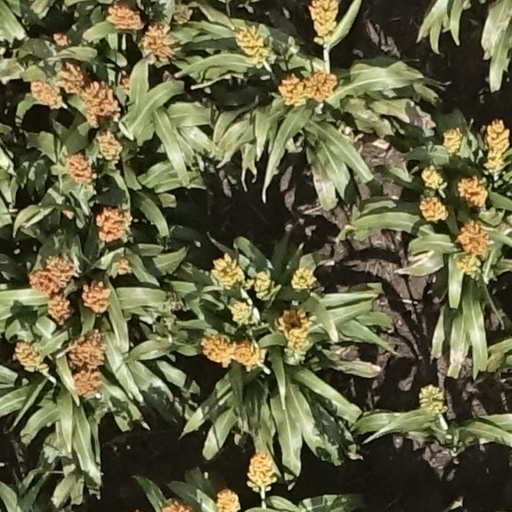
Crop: sorghum